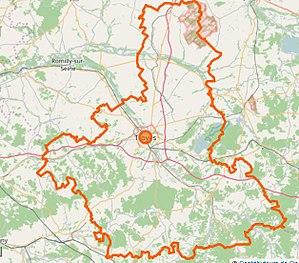
Arrondissement et ville de Troyes, limites administratives.
Troyes est une commune française, située dans le département de l'Aube en région Grand Est. La commune est divisée en cinq cantons dont elle est le chef-lieu.